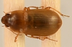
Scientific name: Amara quenseli
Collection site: Onaqui NEON (ONAQ), plot ONAQ_016